Beer in North Korea

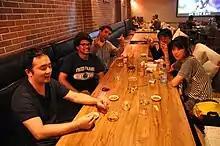
A group of tourists at the Taedonggang Microbrewery No. 3 in Pyongyang. Beer is available to tourists without limitation.

Mass-produced beer can be found everywhere in the country, and microbreweries are also common.